Bendigo Post Office

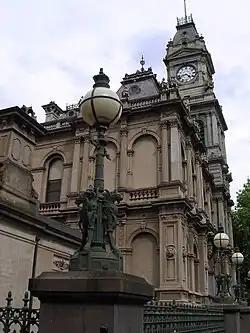

The Bendigo Post Office is a building on Pall Mall in Bendigo, a provincial city in the Australian state of Victoria. The post office backs onto and is partly surrounded by Rosalind Park. The building was built between 1883 and 1887 by the contractors McCulloch and McAlpine and designed by Public Works architect George W. Watson in the Second Empire architectural style. The building shares a great deal with its neighbouring building, the Old Bendigo Law Courts Building, and had the same builder and designer and was built at around the same time.